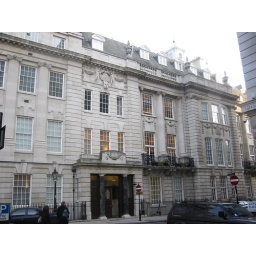
University of Notre Dame, London Programme: the palatial classroom building in the center of London